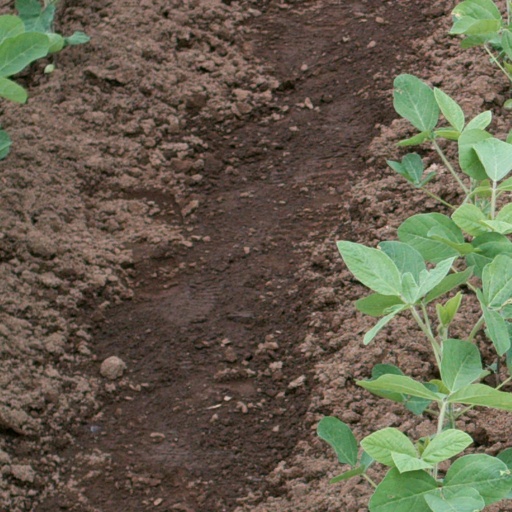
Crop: soybean